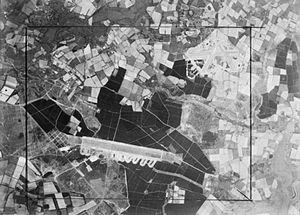
RAF Bentwaters est une ancienne base aérienne de l'United States Air Force en Angleterre, maintenant connu sous le nom Bentwaters Parks. La base est située 80 milles au nord de Londres, à 10 milles d'Ipswich, dans le comté de Suffolk. Le nom a été pris à partir de deux chalets qui se dressaient sur le site de la piste principale lors de sa construction en 1943.